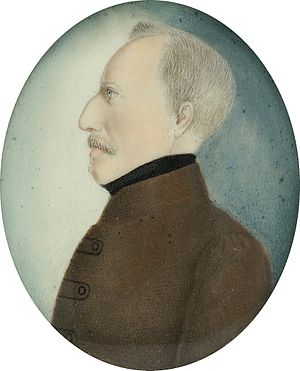
Gustav 4. Adolf af Sverige / Biografi / Eksil
Gustav 4. Adolf i officersuniform som "Oberst Gustafsson" efter abdikationen, malet omkr. 1830 af ukendt kunstner.
Gustav 4. Adolf var konge af Sverige 1792-1809.